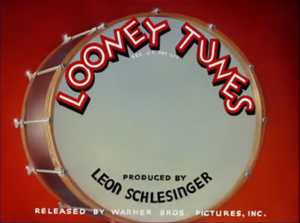
Finissant classique des Looney Tunes avec Porky sortant d'un tambour.
Bugs Bunny est un personnage américain de dessin animé, créé officiellement en 1940 dans les studios de la société Leon Schlesinger Productions. Bugs est un lièvre ou un lapin gris anthropomorphe, connu pour son caractère farceur et surtout pour sa phrase fétiche « Euh... Quoi d'neuf, docteur ? ». C'est le chef de file des personnages des Looney Tunes. Il est classé neuvième personnalité la plus représentée en cinématographie dans le monde, et personnage de cartoon qui est apparu le plus souvent dans les films et dessins animés, notamment durant l'âge d'or de l'animation américaine, dans les courts-métrages des séries Looney Tunes et Merrie Melodies.